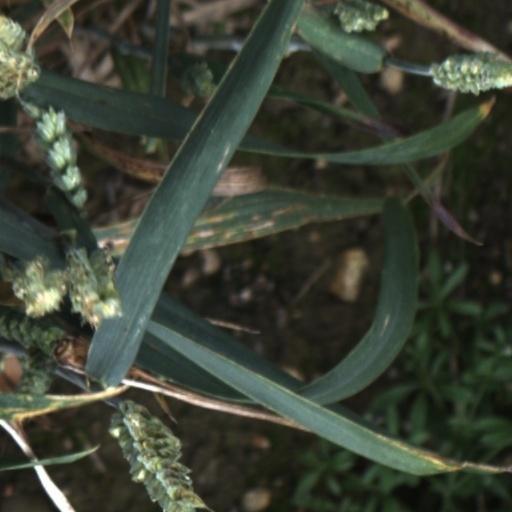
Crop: wheat